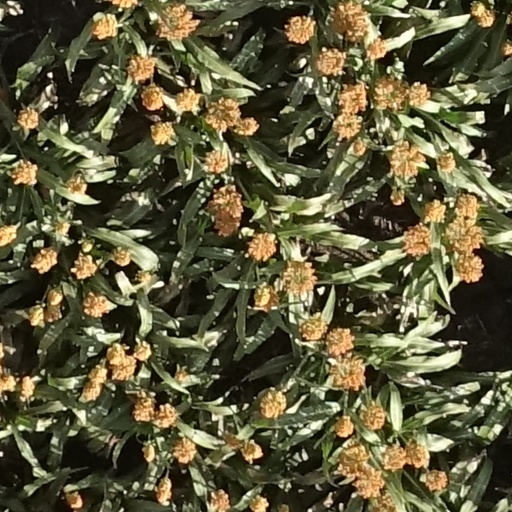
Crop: sorghum